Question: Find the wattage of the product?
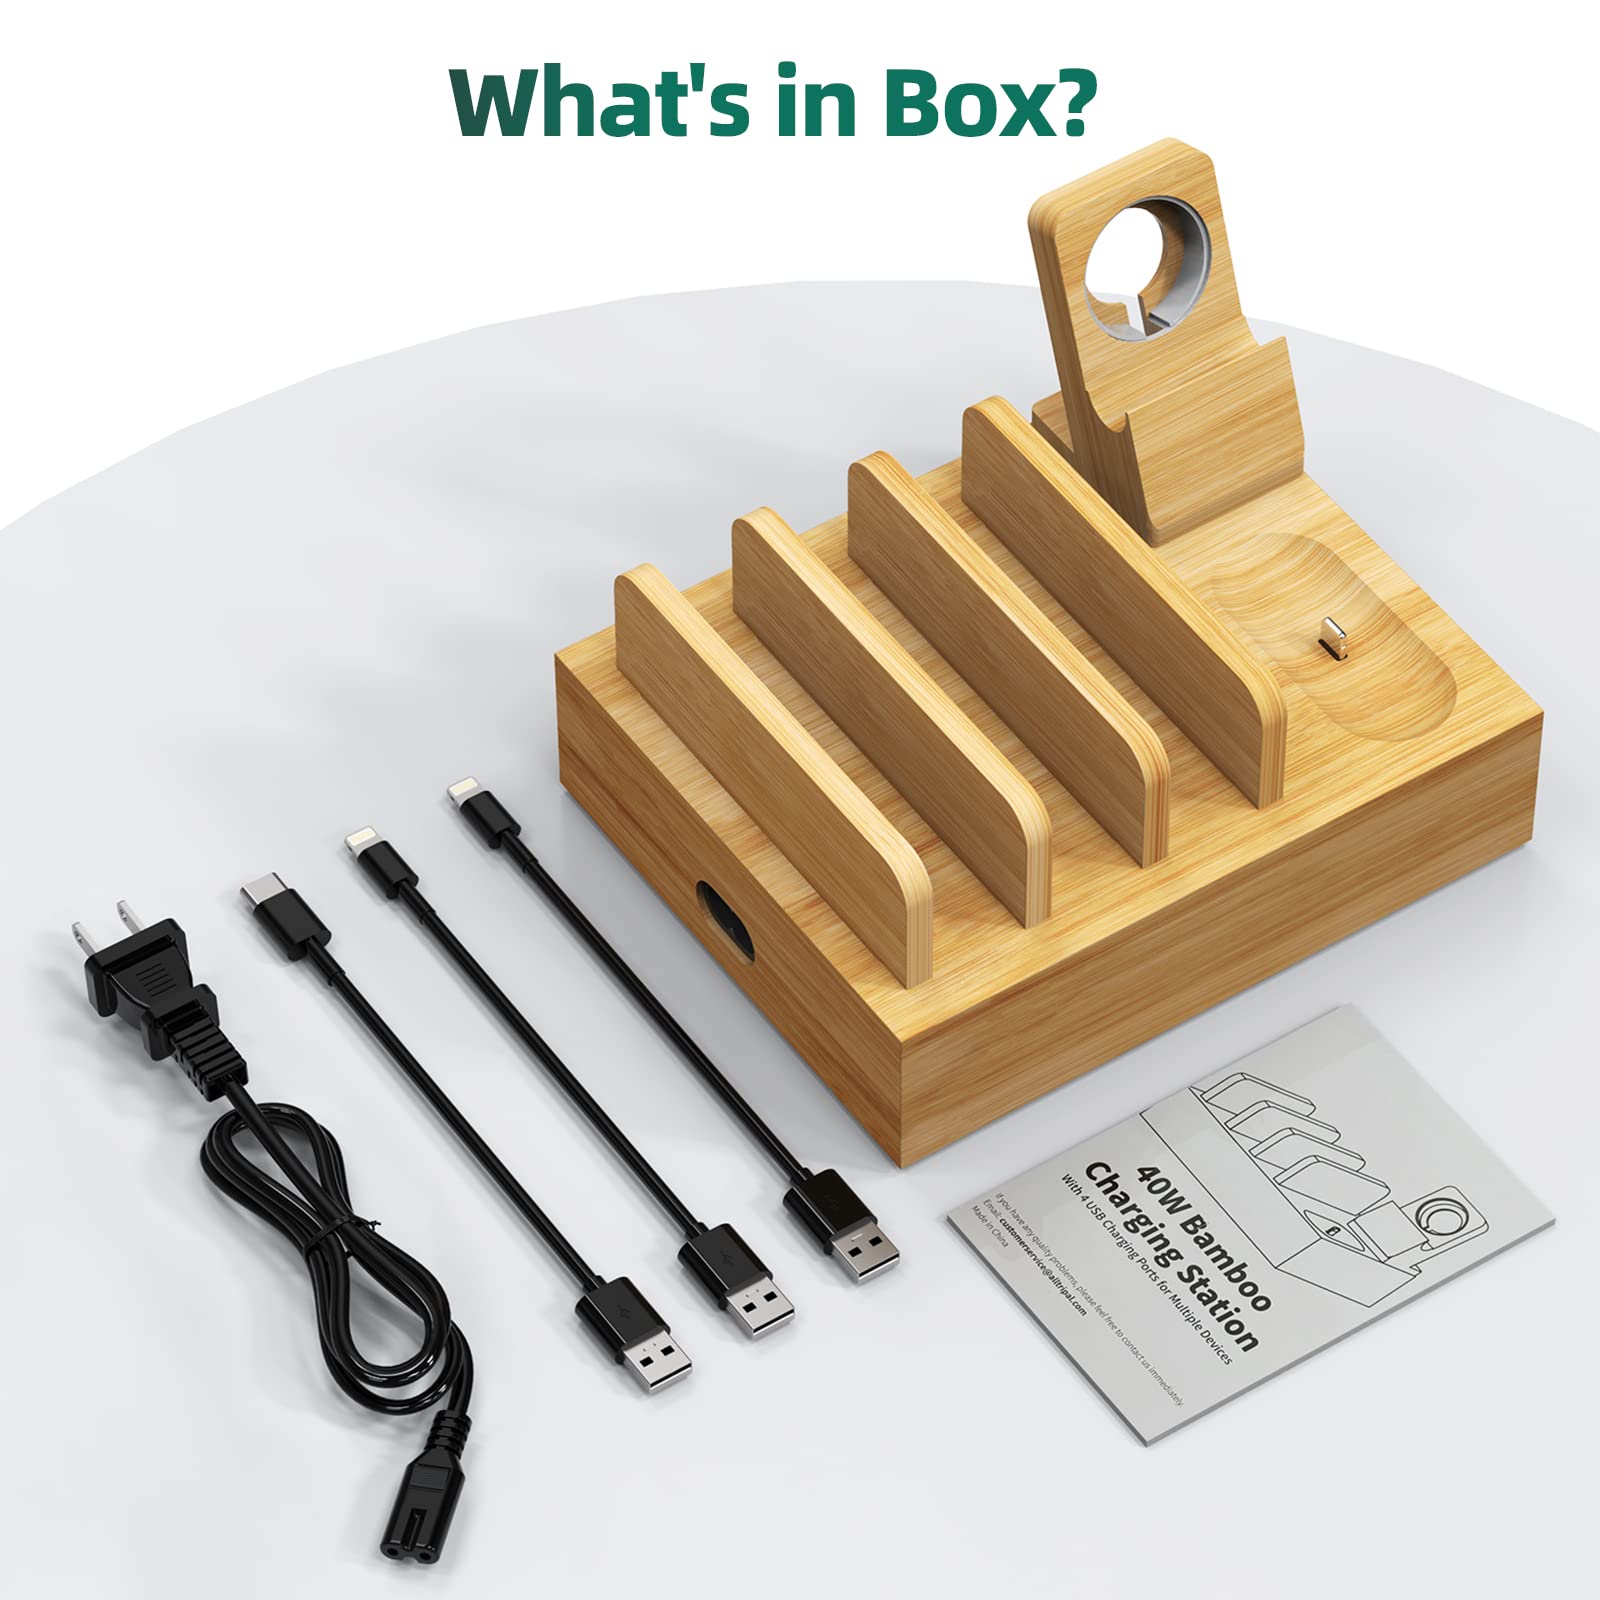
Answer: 40.0 watt